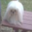
Label: dog